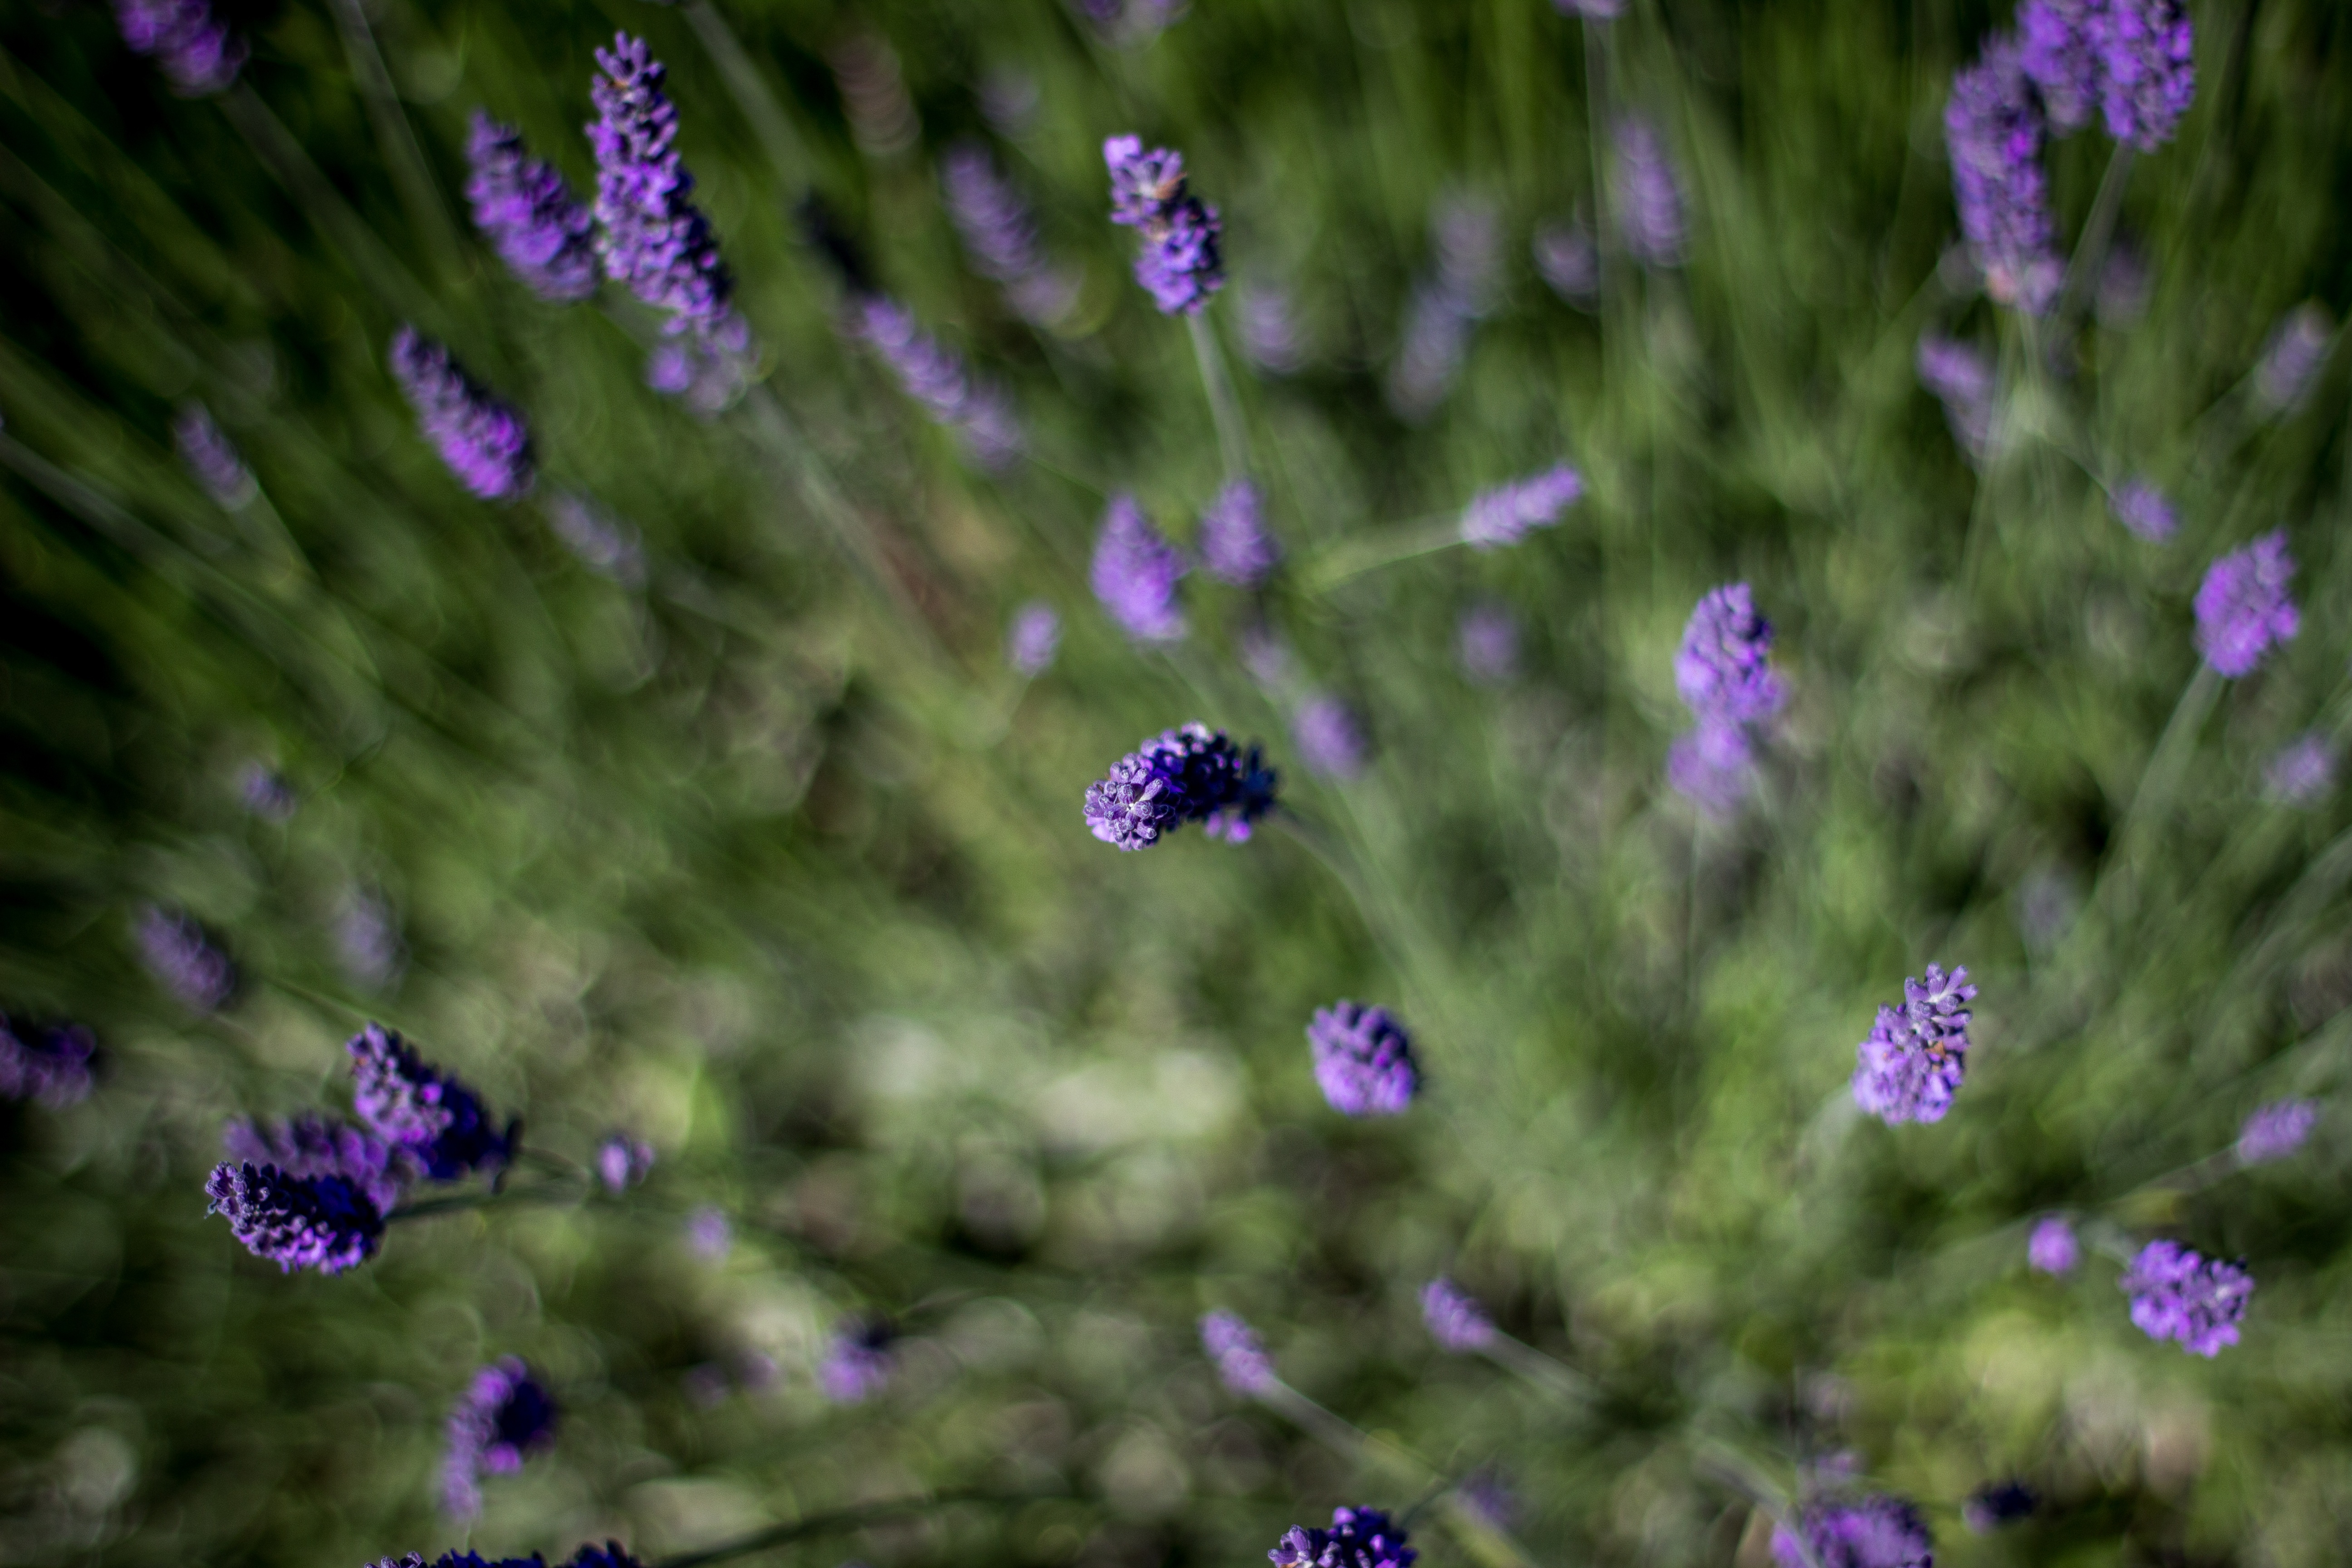
nature, plant, field, meadow, countryside, flower, purple, bloom, aroma, mediterranean, herb, natural, botany, garden, flora, lavender, wildflower, flowers, outdoors, violet, provence, fragrance, macro photography, herbal, flowering meadow, flowering plant, land plant, english lavender, french lavender, public domain images, mediterranian